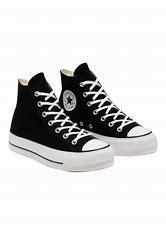
Brand: Converse
Model: Ctas Hi